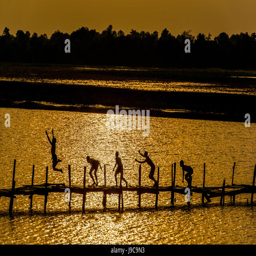
children on old bridge are jumping into the river in rural